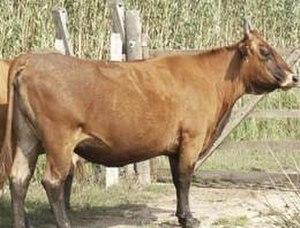
La mallorquina est une Race bovine espagnole, plus précisément de l'île de Majorque. Elle est nommée vaca mallorquina en espagnol et en catalan.